Le Mans Prototype

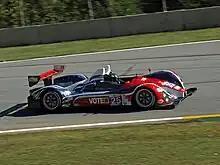
An American LMPC class competitor, the Dempsey Racing Oreca FLM09-Chevrolet at the 2012 Petit Le Mans

LMP3 is an entry-level prototype class intended for introducing young drivers and new teams to endurance racing before they progress to the higher classes of prototype racing, LMP2 and ultimately Hypercar. LMP3 uses closed-cockpit chassis, which can be built by any licensed constructor, with costs capped for the chassis, engine, and generational upgrade kits.